San Miguel del Vado, New Mexico

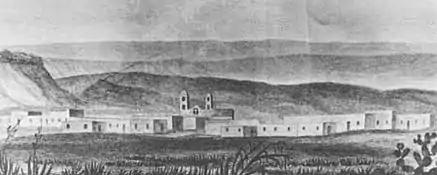
San Miguel del Vado in 1846

In 1794, 52 families led by Lorenzo Marquez petitioned the Spanish government of New Mexico for permission to settle in what would become the San Miguel del Vado area. Thirteen of the petitioners were described as "Indians," probably from the Pecos Pueblo which was declining in population and influence. Most of the remainder were genizaros (Hispanized and Christian Indians of Comanche and other origins) and mestizos. The petitioners possessed 25 firearms and promised that every man would become armed and they would construct a fortified plaza to defend themselves. The San Miguel del Vado Land Grant consisted of .